Obiekt 287

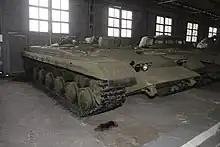
Object 287. Kubinka Tank Museum.

In the MMO game Armored Warfare, the tank is available as a Tier 6 promotional premium vehicle.